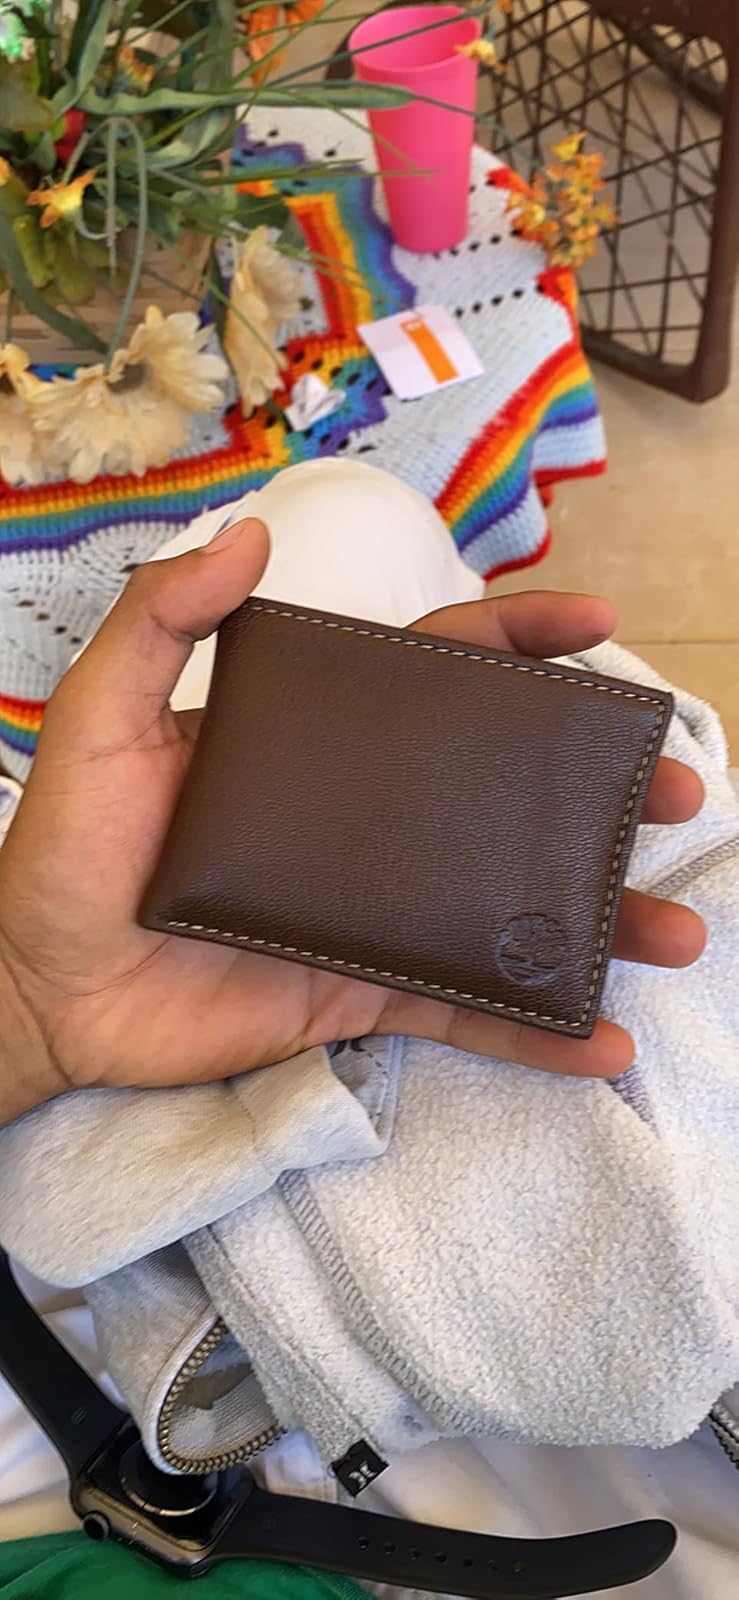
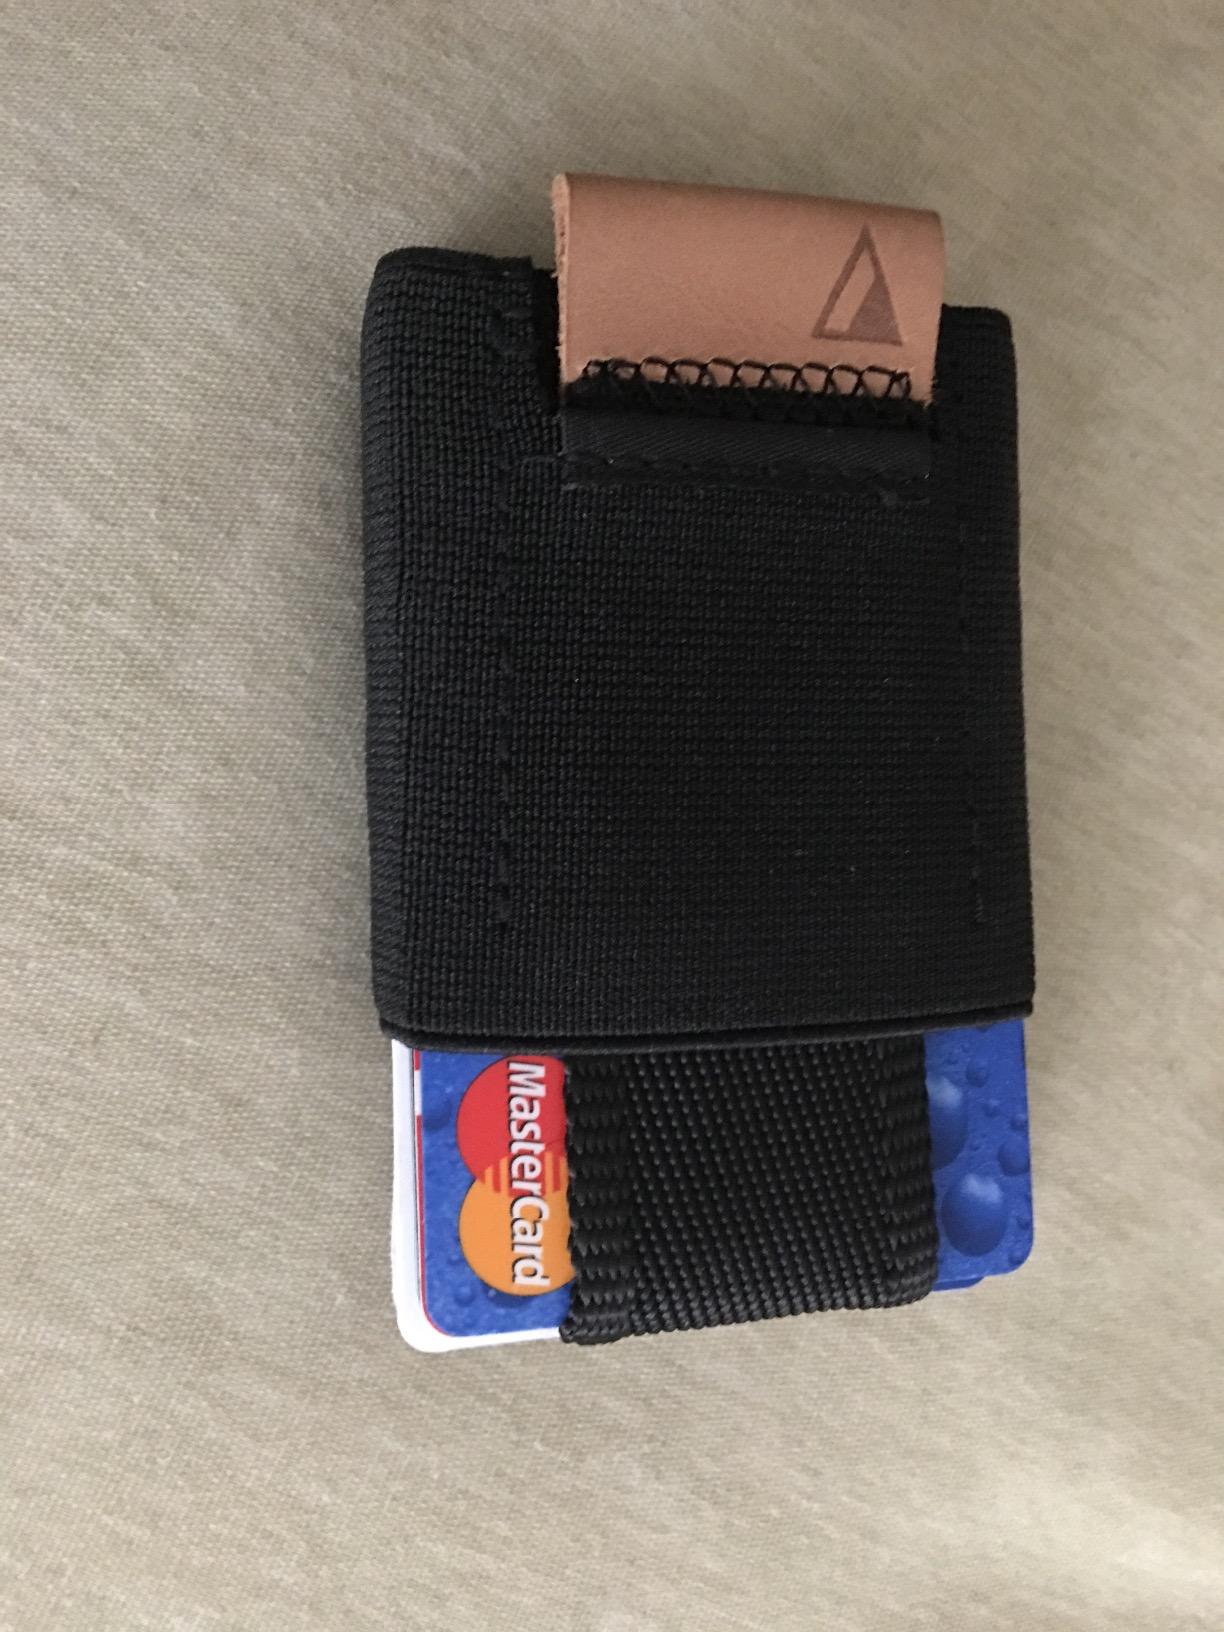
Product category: accessories_wallet
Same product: no